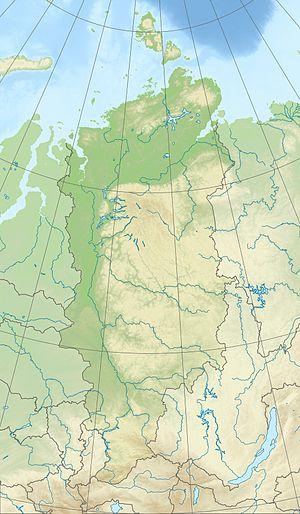
L'île Nord est une île russe du groupe des îles Vostotchnye faisant elles-mêmes parties de l'archipel Nordenskiöld. Elle se trouve dans la mer de Kara.
L'île Dikson, anciennement île Longue ou Kouzkine, est une île de Russie baignée par la mer de Kara et située au nord-est du golfe de l'Ienisseï.
Le cap Tcheliouskine est le point le plus septentrional du continent eurasiatique, à 1 370 km du pôle Nord. Il est situé à la pointe de la péninsule de Taïmyr, dans le krai de Krasnoïarsk, en Russie. Le cap Tcheliouskine est séparé de l'archipel Severnaïa Zemlia par le détroit de Vilkitski. Initialement appelé cap du Nord-Est, il fut rebaptisé en 1842 en l'honneur de Semion Tcheliouskine, qui a décrit cette région qu'il explora en mai 1742.
Les îles Evgueni Fiodorov sont deux îles russes du groupe des îles Vostotchnye faisant elles-mêmes parties de l'archipel Nordenskiöld. Elle se trouve dans la mer de Kara.